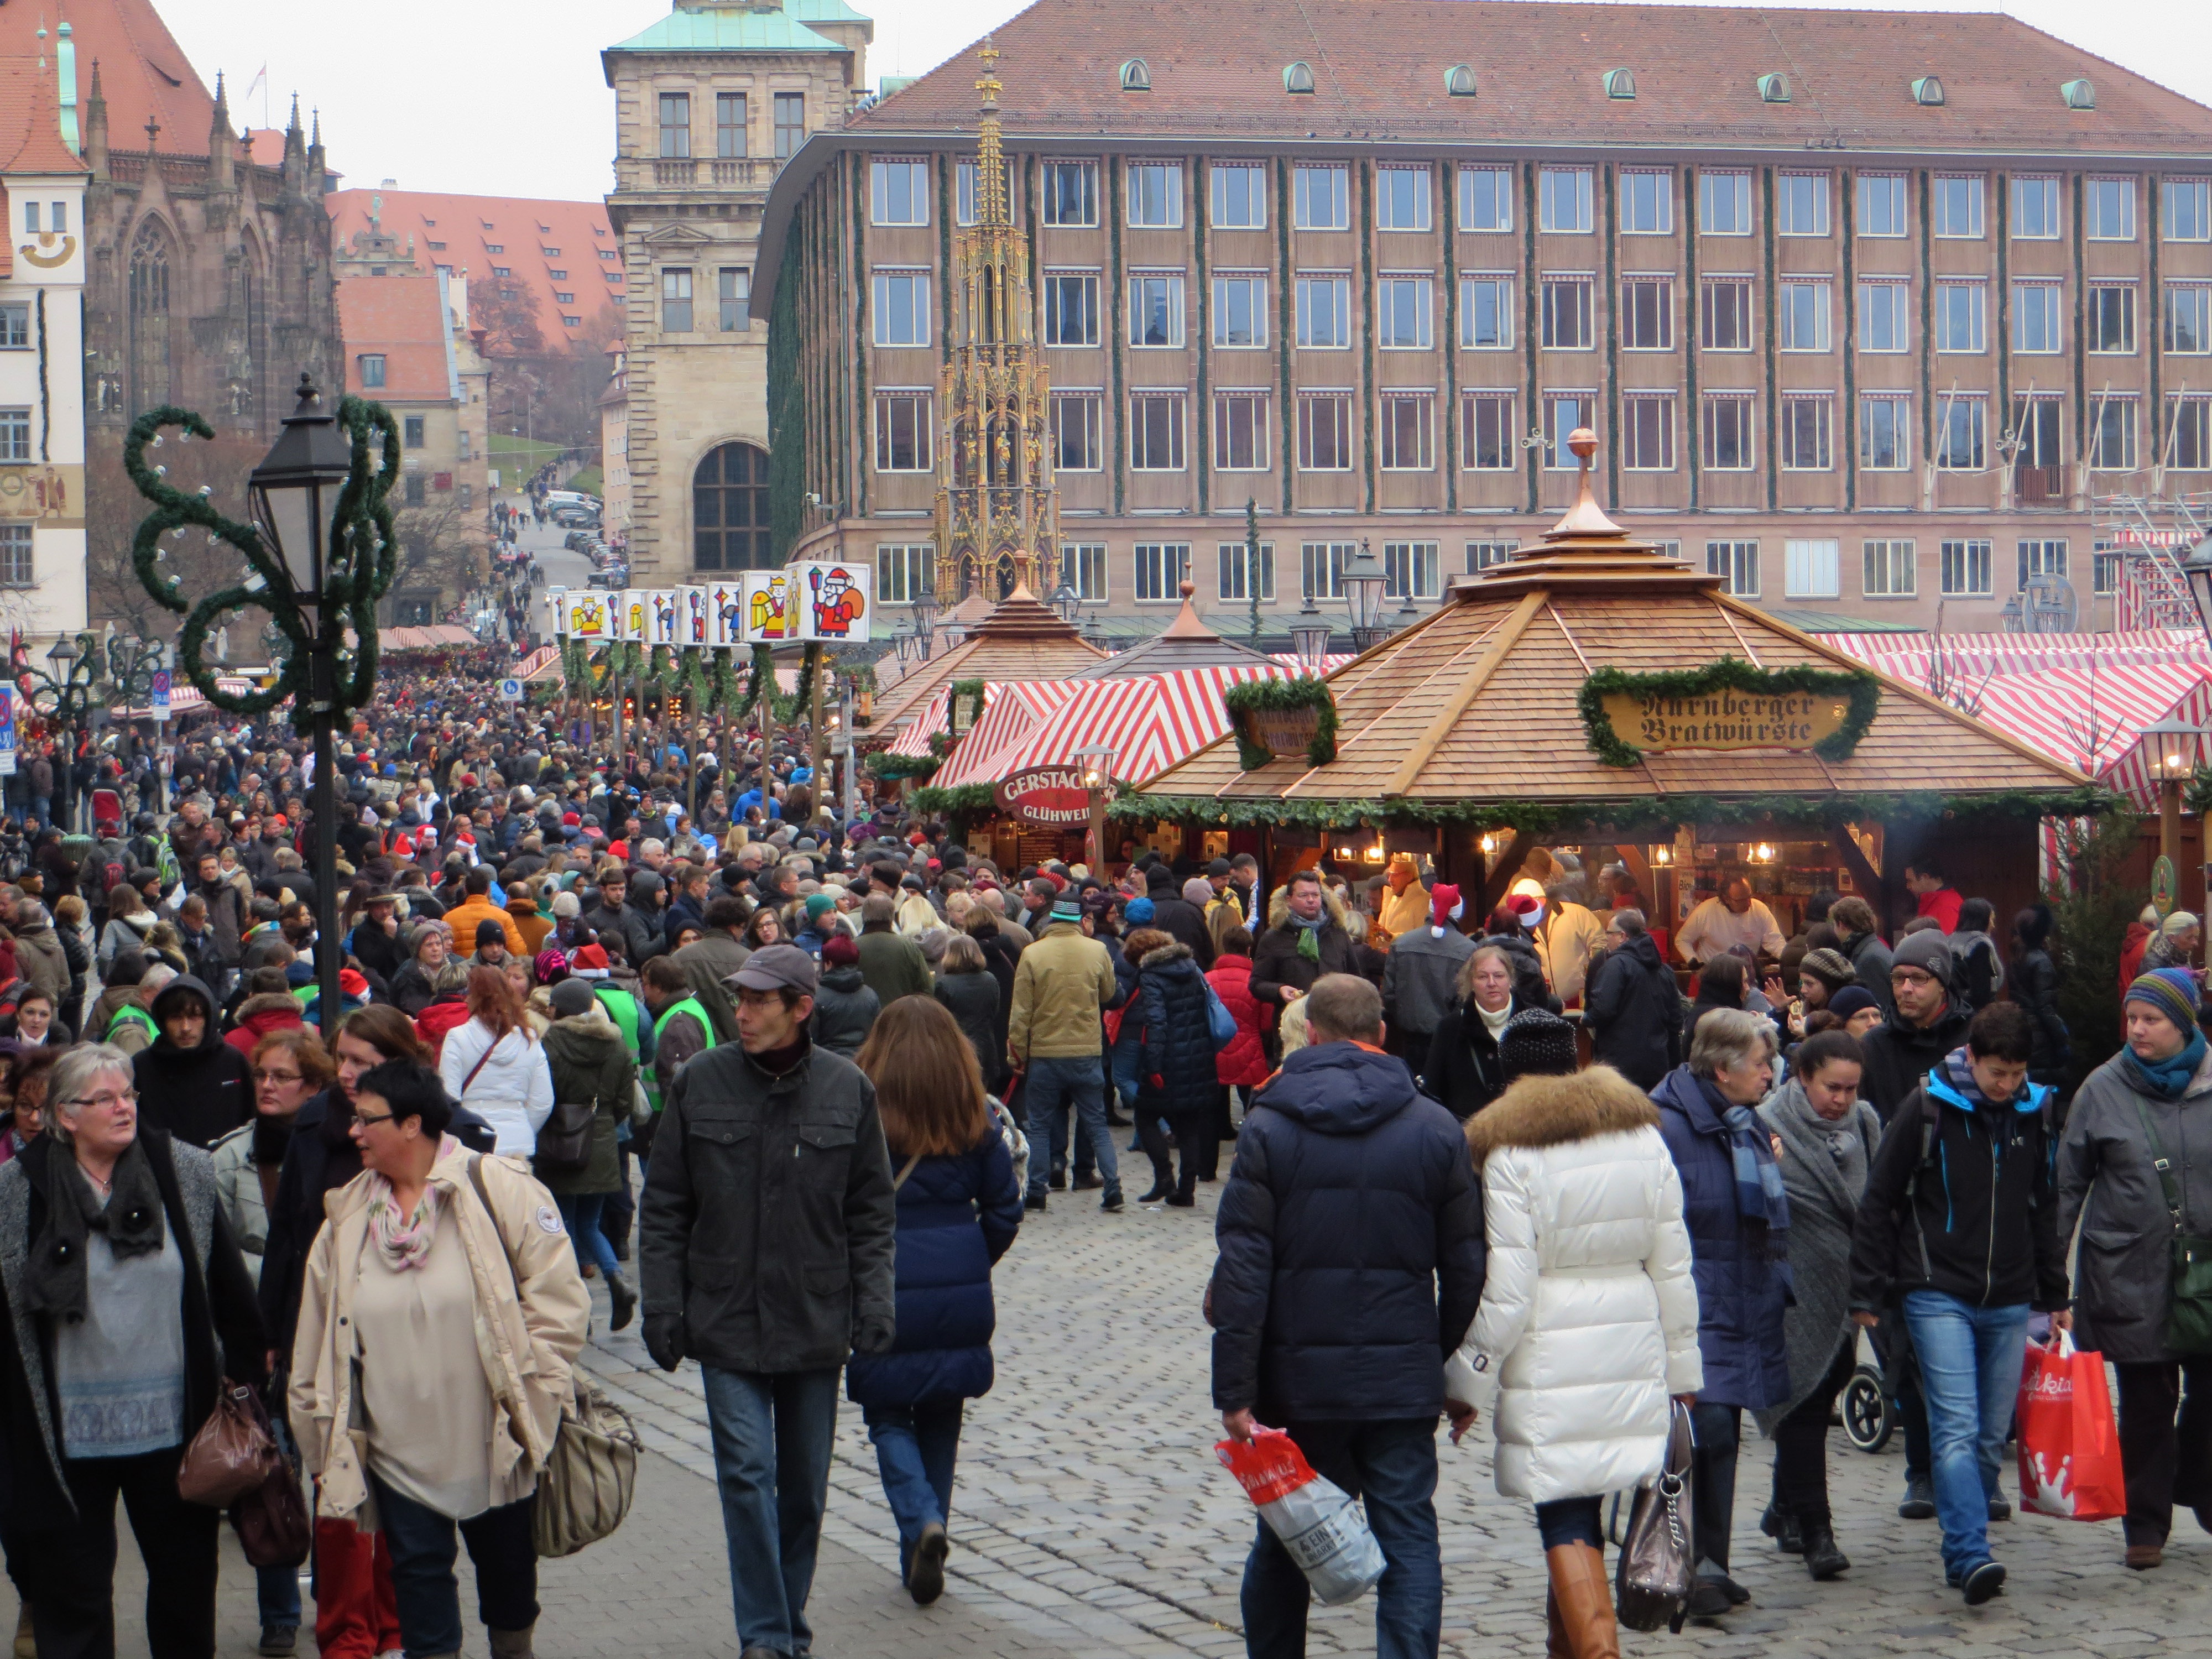
people, city, crowd, human, tourism, christmas, old town, tourists, germany, christmas market, nuremberg, visitors, christmas buden